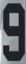
Number: 9